Mont Blanc

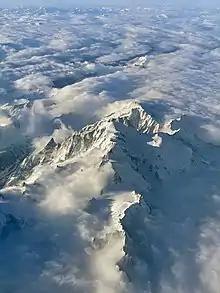
Aerial view of Mont Blanc from 9,000 meters above sea level

After the 2003 heatwave in Europe, a team of scientists remeasured the height on 6 and 7 September. The team was made up of the glaciologist Luc Moreau, two surveyors from the GPS Company, three people from the IGN, seven expert surveyors, four mountain guides from Chamonix and Saint-Gervais and four students from various institutes in France. This team noted that the elevation was , and the peak had shifted to a point away from where it had been in 2002.